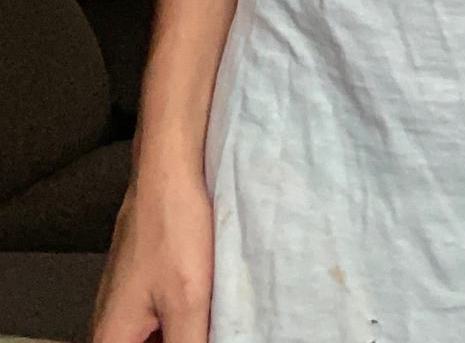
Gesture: no_gesture